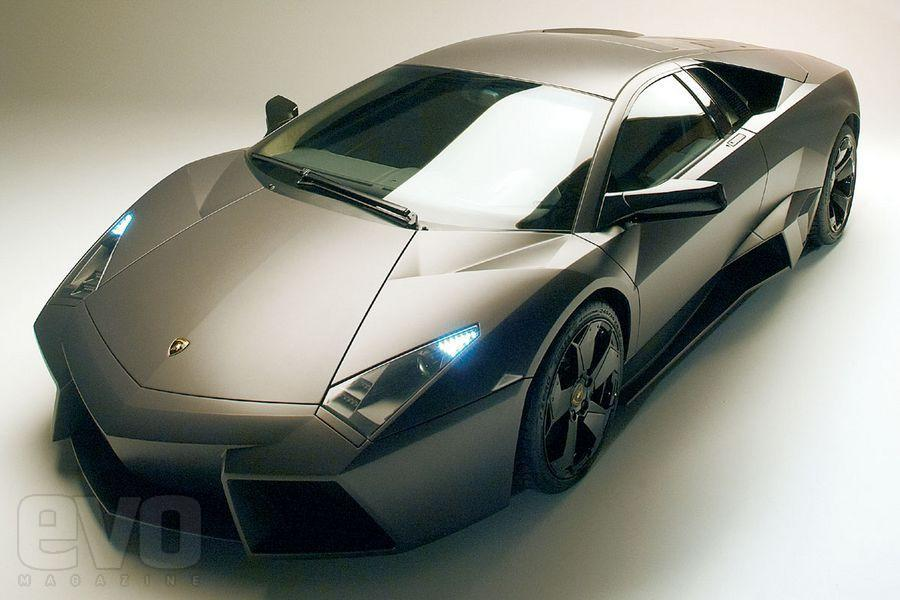
Car model: 2008 Lamborghini Reventon Coupe